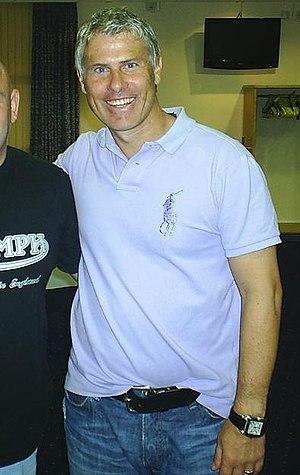
Rob Lee, né le 1ᵉʳ février 1966 à West Ham à Londres est un footballeur anglais, qui évoluait au poste de milieu de terrain à Newcastle United et en équipe d'Angleterre.